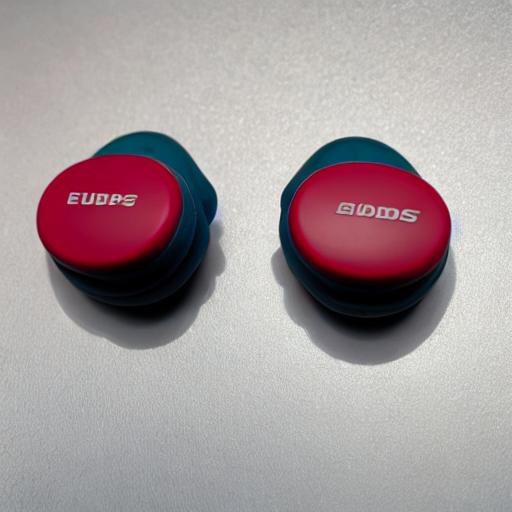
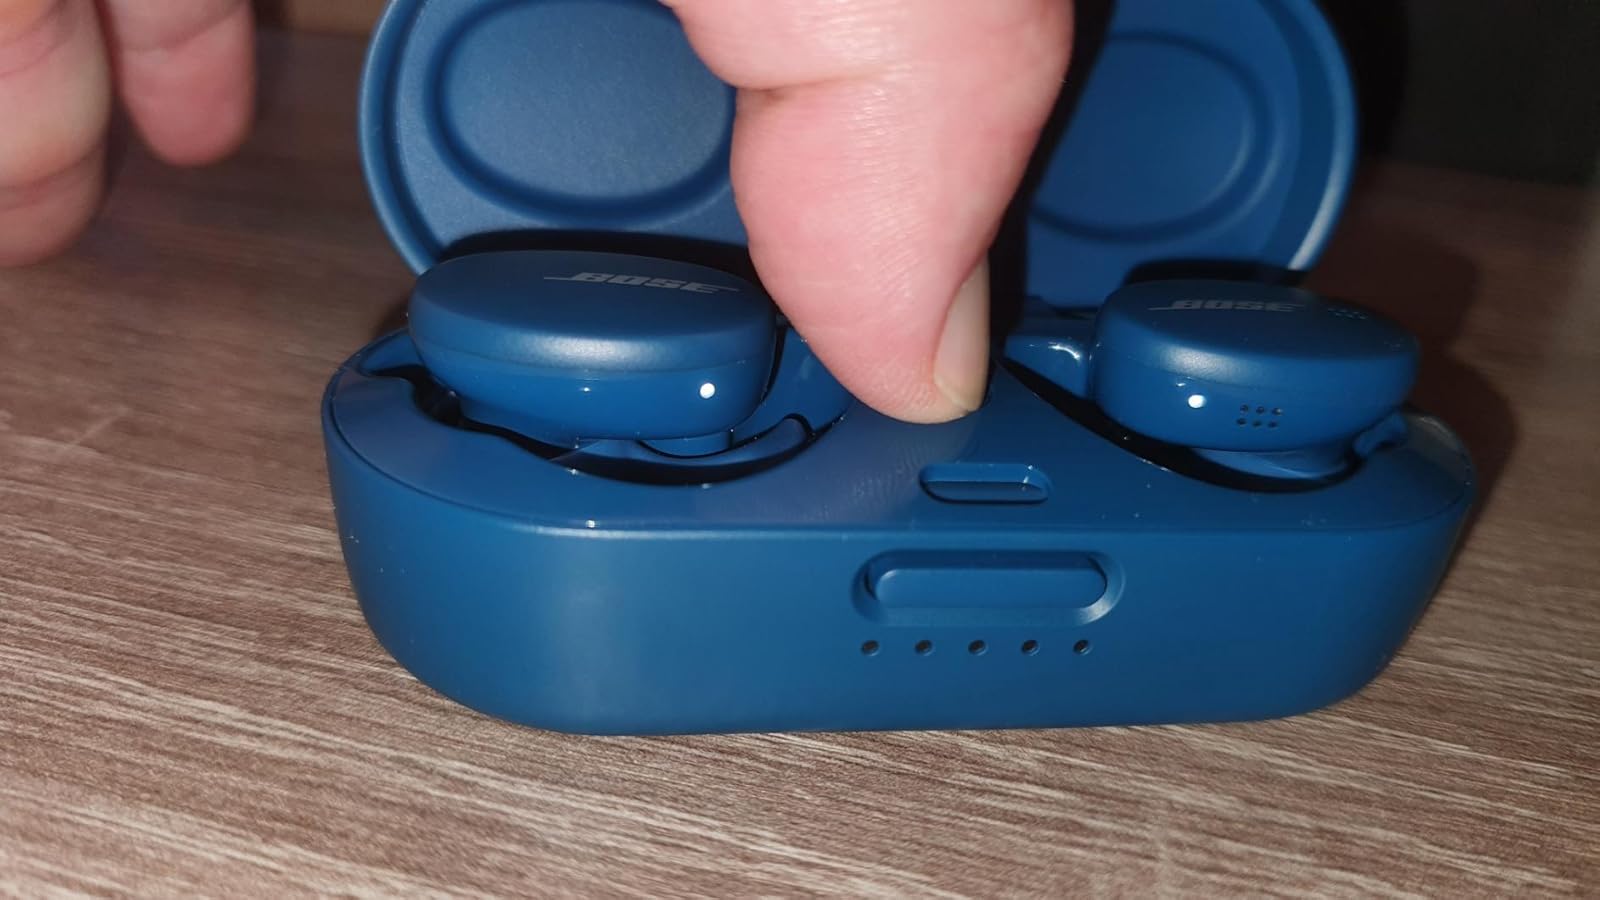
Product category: earbuds
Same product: no